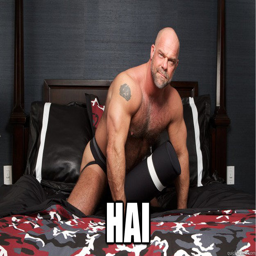
i love giving presents i mean hate , but i made one for you in the box downstairs .